Pennsylvania Route 39

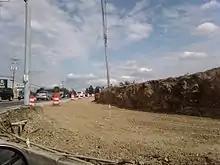
Road widening at the intersection of PA 39 and Progress Avenue, from September 2009.

The first change to PA 39's routing came in the 1940s. During this time, US 22 was rerouted through Dauphin and Lebanon counties to follow Allentown Boulevard instead of Jonestown Road. As a result, PA 39 was extended a short distance southward along LR 22006 on what is now Jonestown Road, Harper Drive, and Hershey Road to meet the new alignment of US 22 south of Manadahill. This section of PA 39 was rerouted in 1969 when a new road was constructed between Jonestown Road and Manada View Drive which directly connected Linglestown Road to Hershey Road. The alignment on Jonestown Road and what became Harper Drive was deleted.